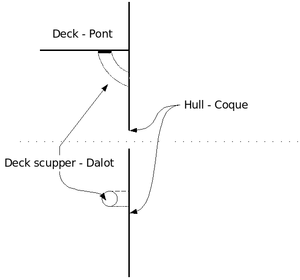
Un dalot est un trou percé dans la paroi d'un navire, au-dessus de la ligne de flottaison. Cette ouverture pratiquée dans le bordage permet l'écoulement des eaux embarquées et désigne aussi un dispositif de collecte et d'évacuation par canalisation, principalement à section circulaire ou demi-circulaire adaptée à cet orifice. Les dalots permettent l'évacuation de l'eau pompée dans les cales ou embarquée sur le pont d'un navire par un paquet de mer.